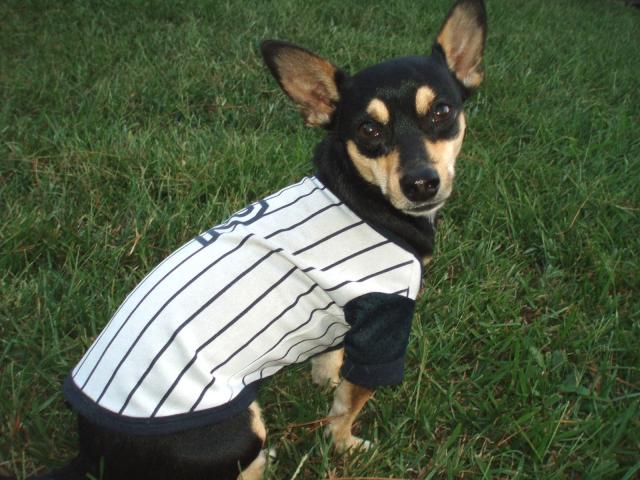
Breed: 420-n000124-Chihuahua